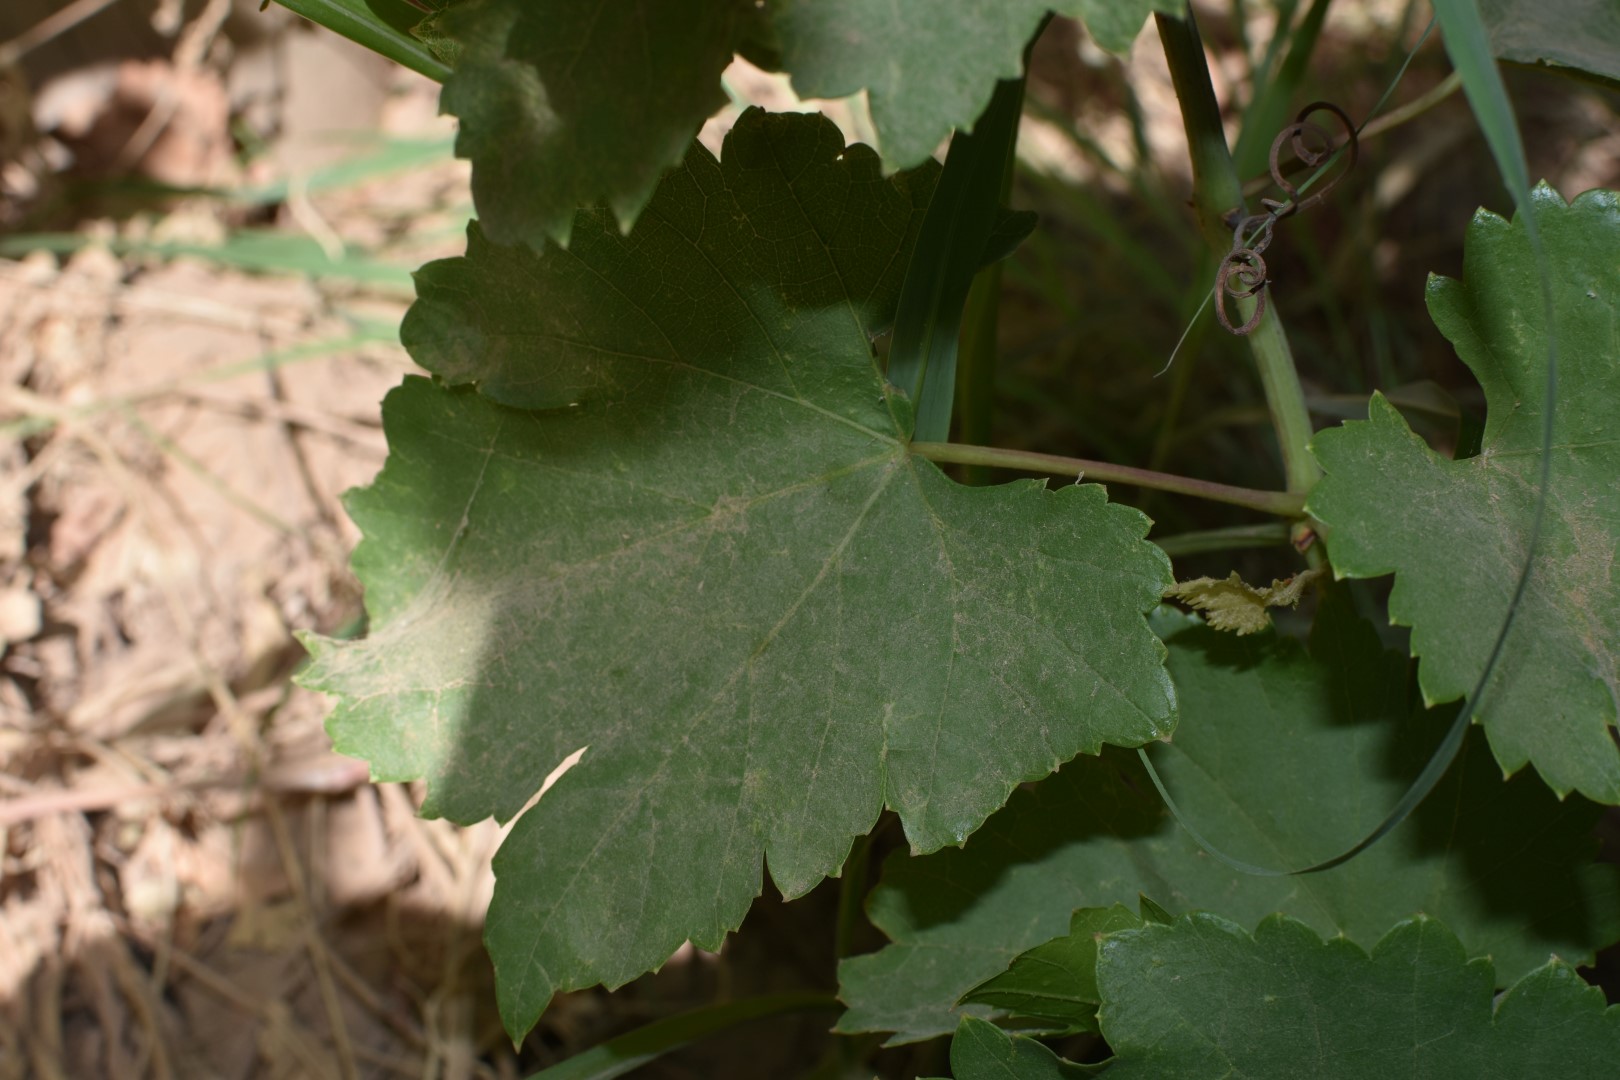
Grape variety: Halawani